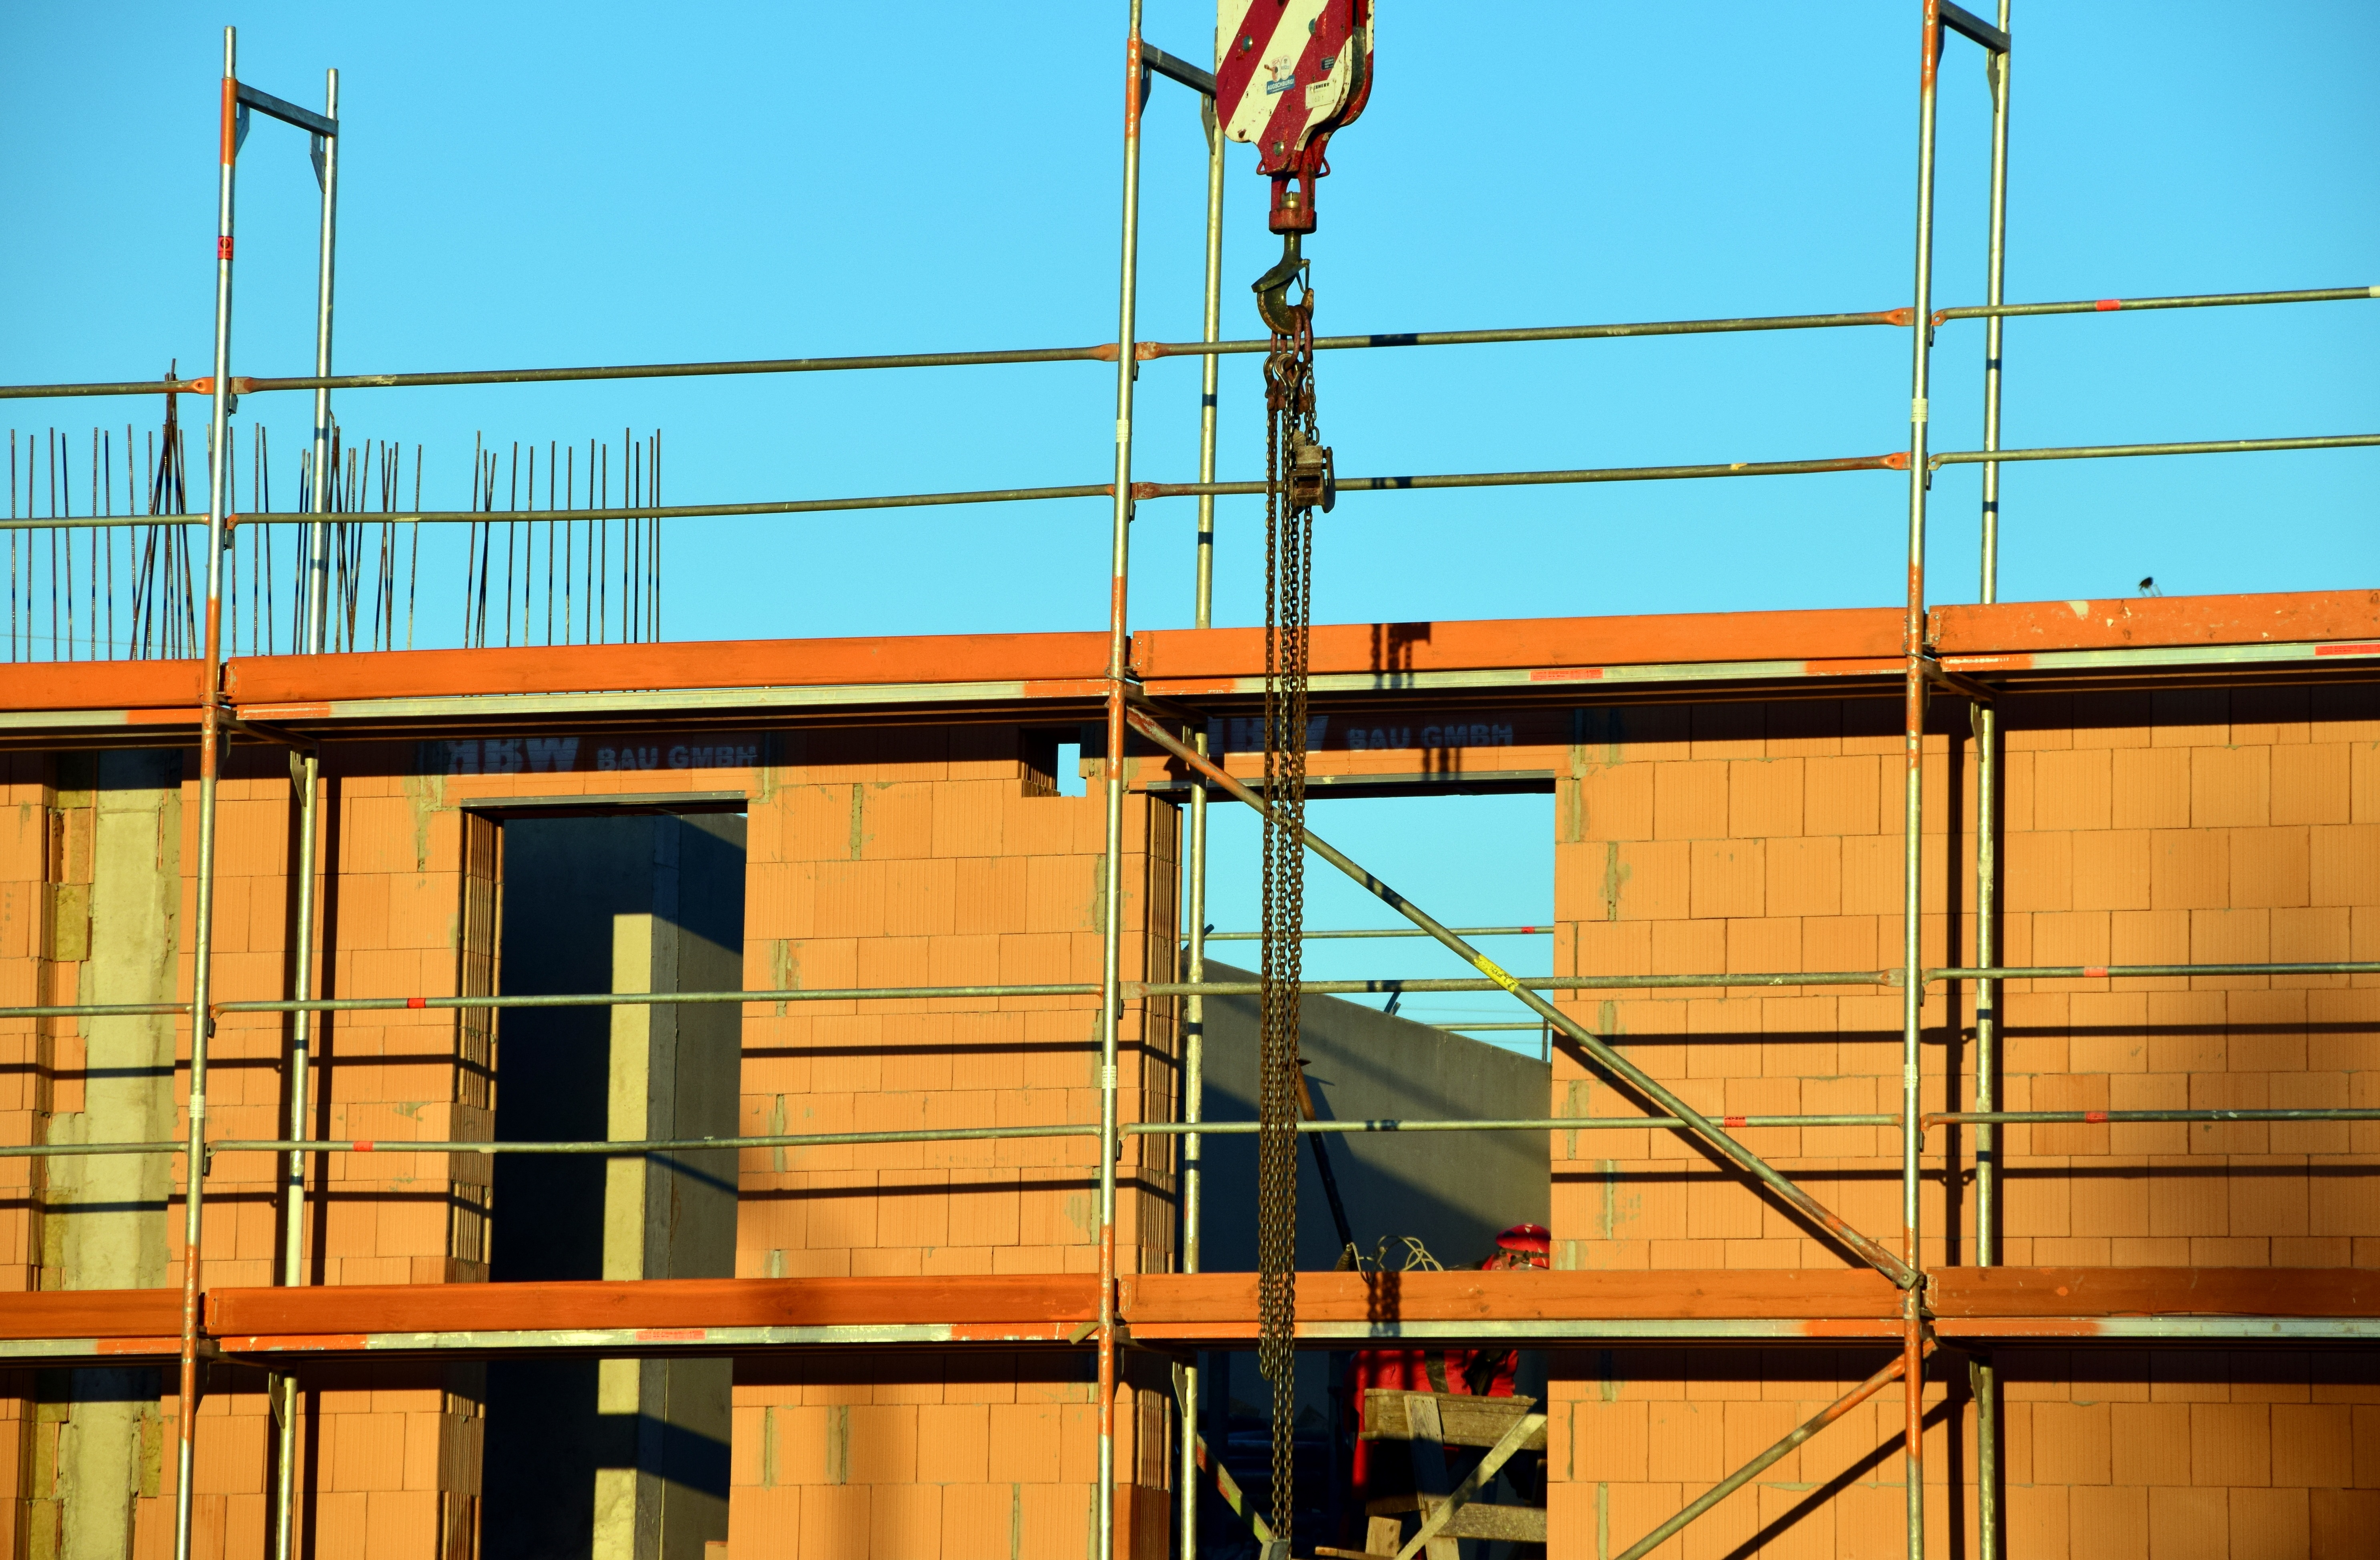
work, architecture, structure, sky, wood, building, home, wall, construction, line, facade, shell, build, scaffolding, site, scaffold, house construction, construction work, construction building, new building, urban area, window covering, construction craft